Cenote

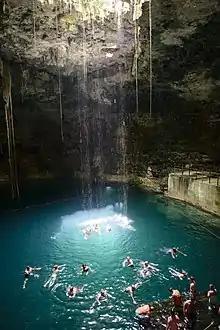
Cenote at Hubiku, Yucatan

A cenote is a natural pit, or sinkhole, resulting when a collapse of limestone bedrock exposes groundwater. The term originated on the Yucatán Peninsula of Mexico, where the ancient Maya commonly used cenotes for water supplies, and occasionally for sacrificial offerings. The name derives from a word used by the lowland Yucatec Maya——to refer to any location with accessible groundwater.